Prison religion

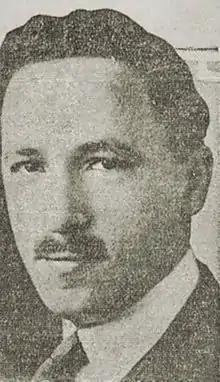
Rabbi Philip R. Alstat, c. 1920

Prisoners may become involved with religion while incarcerated for a variety of reasons ranging from the materially pragmatic to the personal and spiritual. According to research conducted by sociologist Harry R. Dammer, some of the more prominent reasons include: